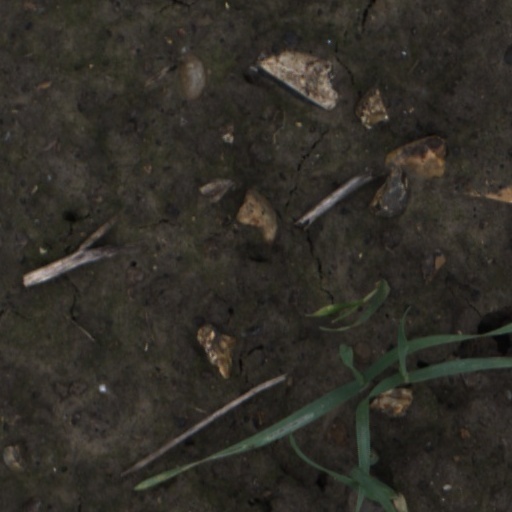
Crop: wheat